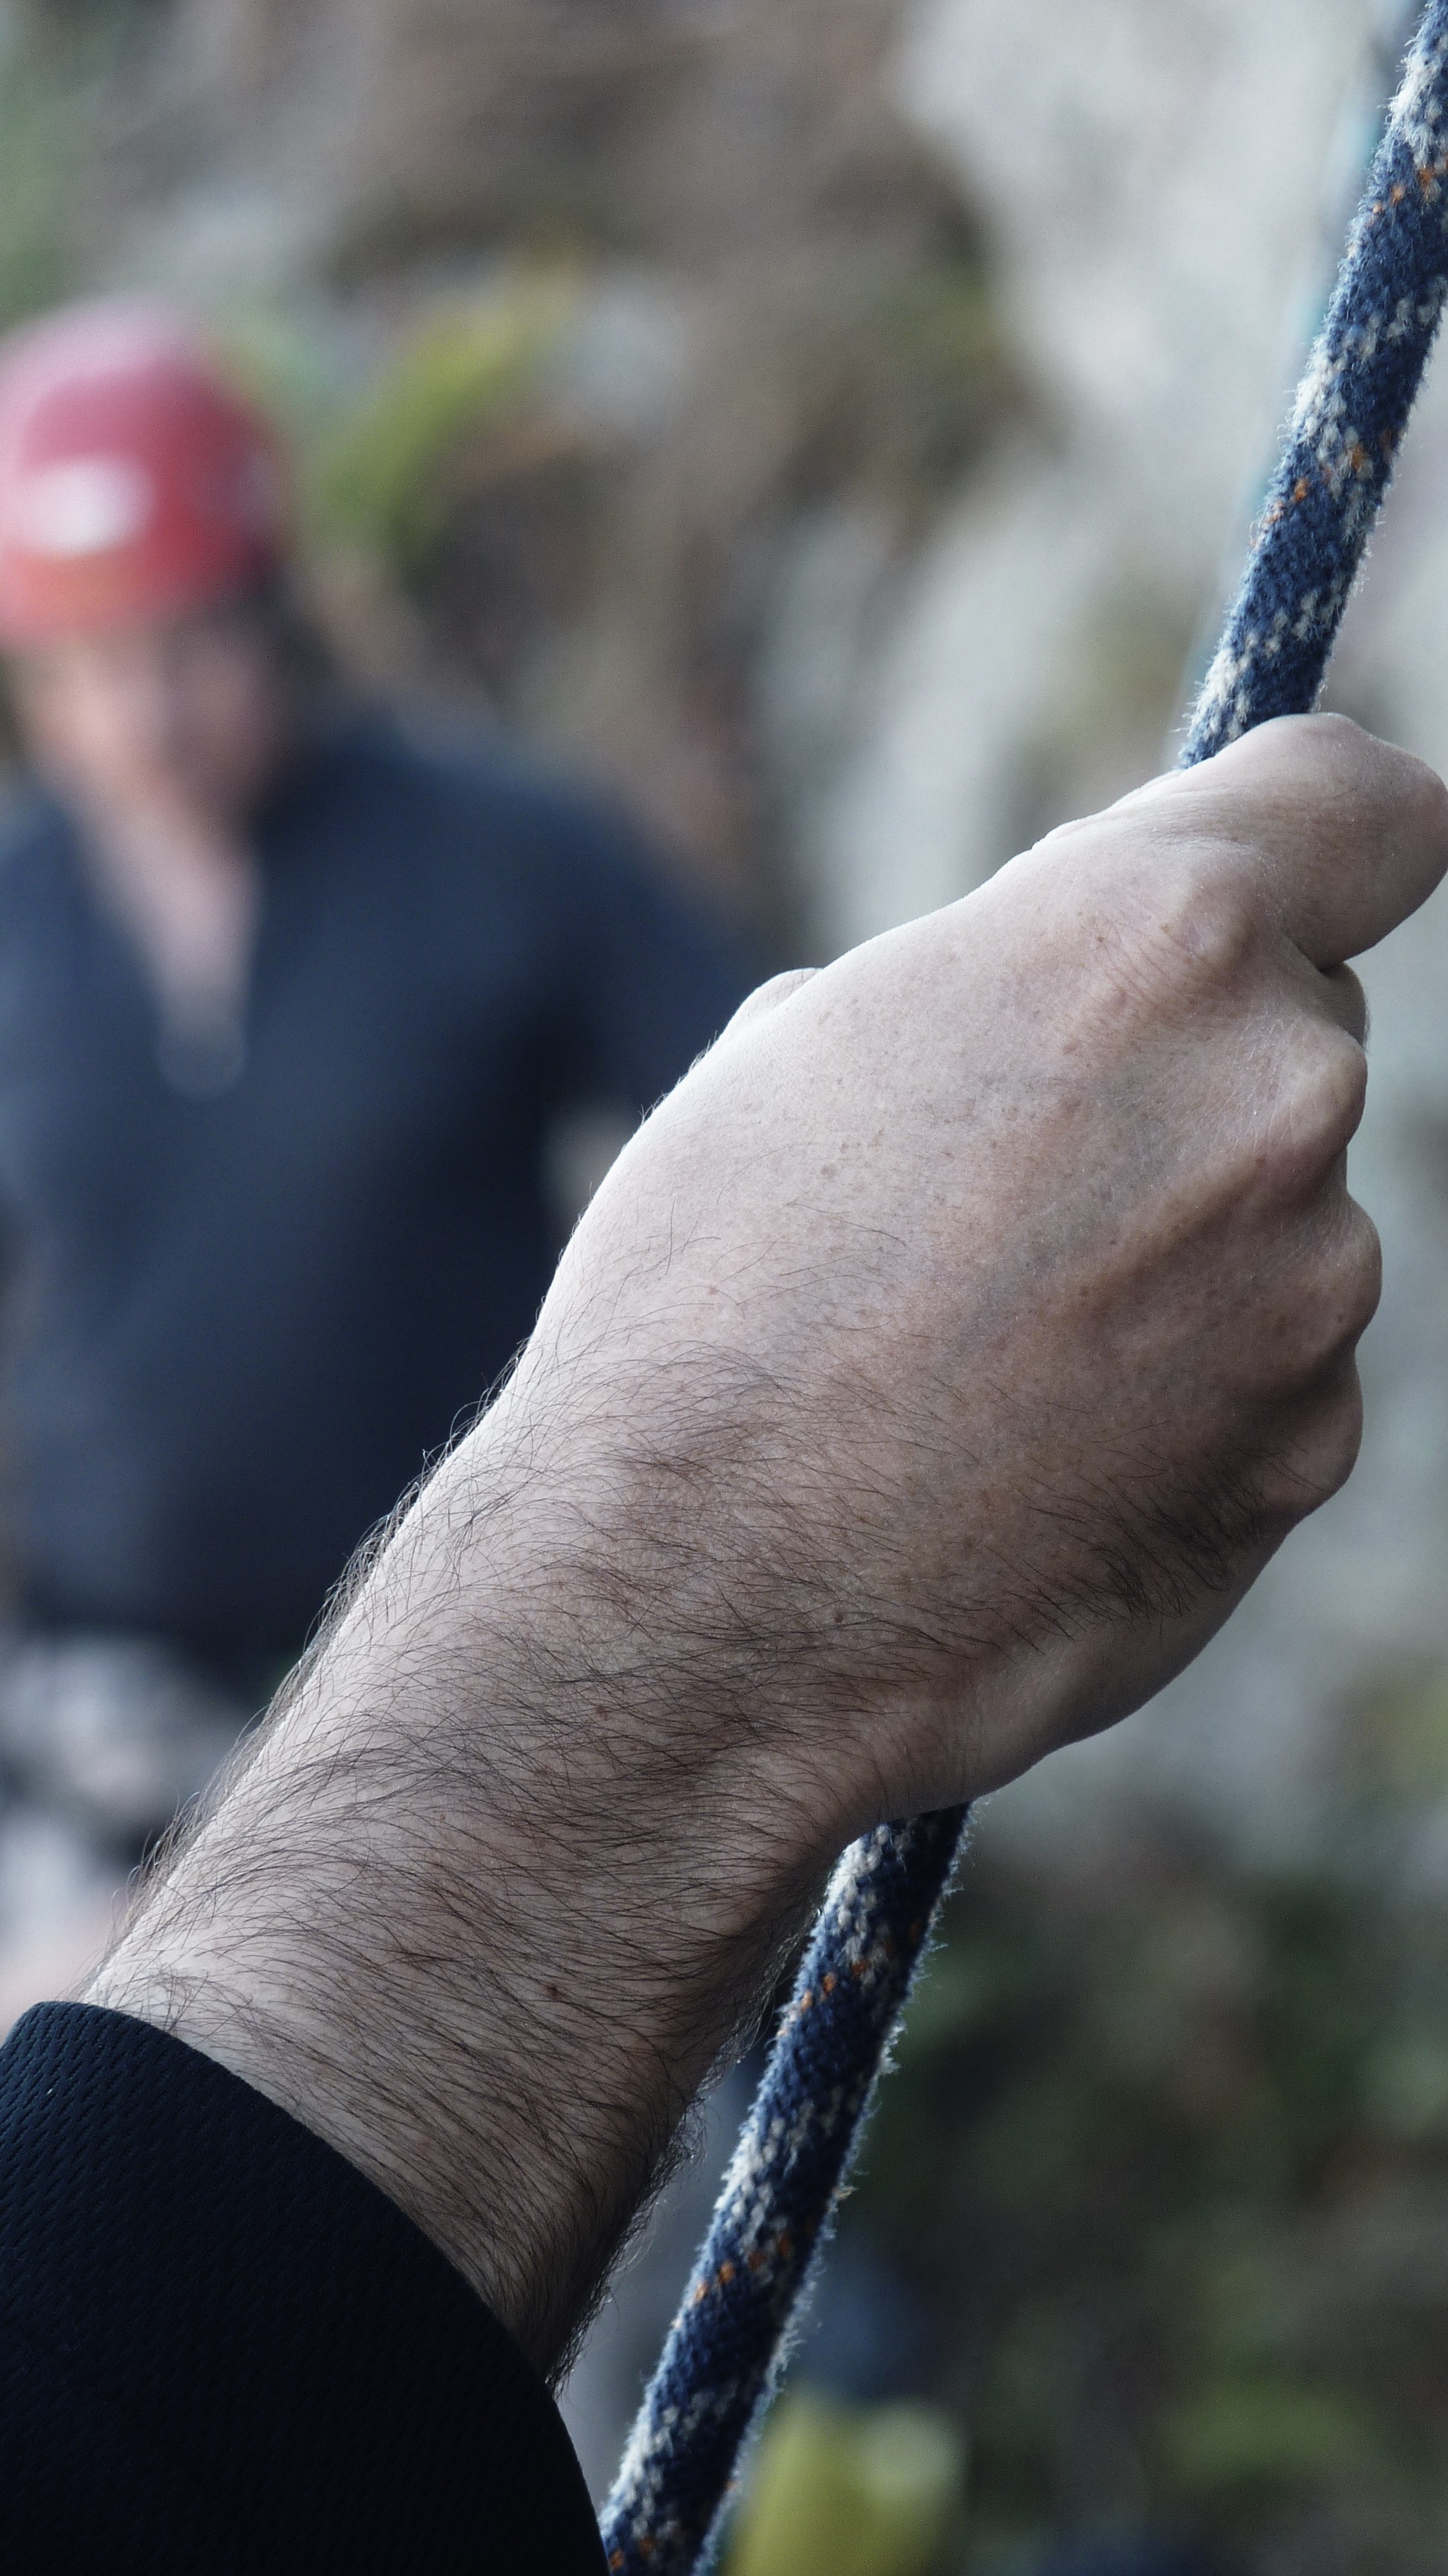
hand, outdoor, rope, sport, finger, spring, climbing, mountain climbing, arm, climb, close up, mountaineering, safety, sense